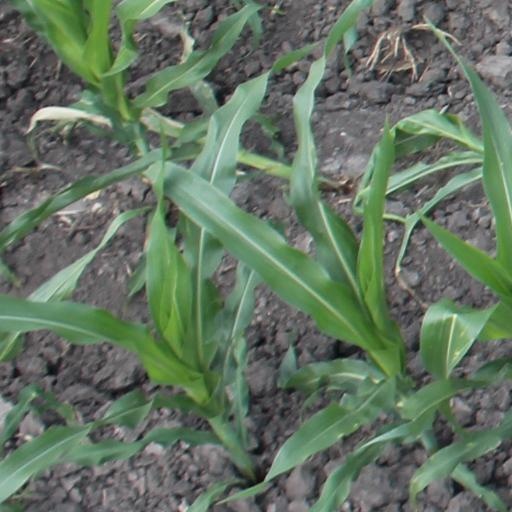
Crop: maize; corn